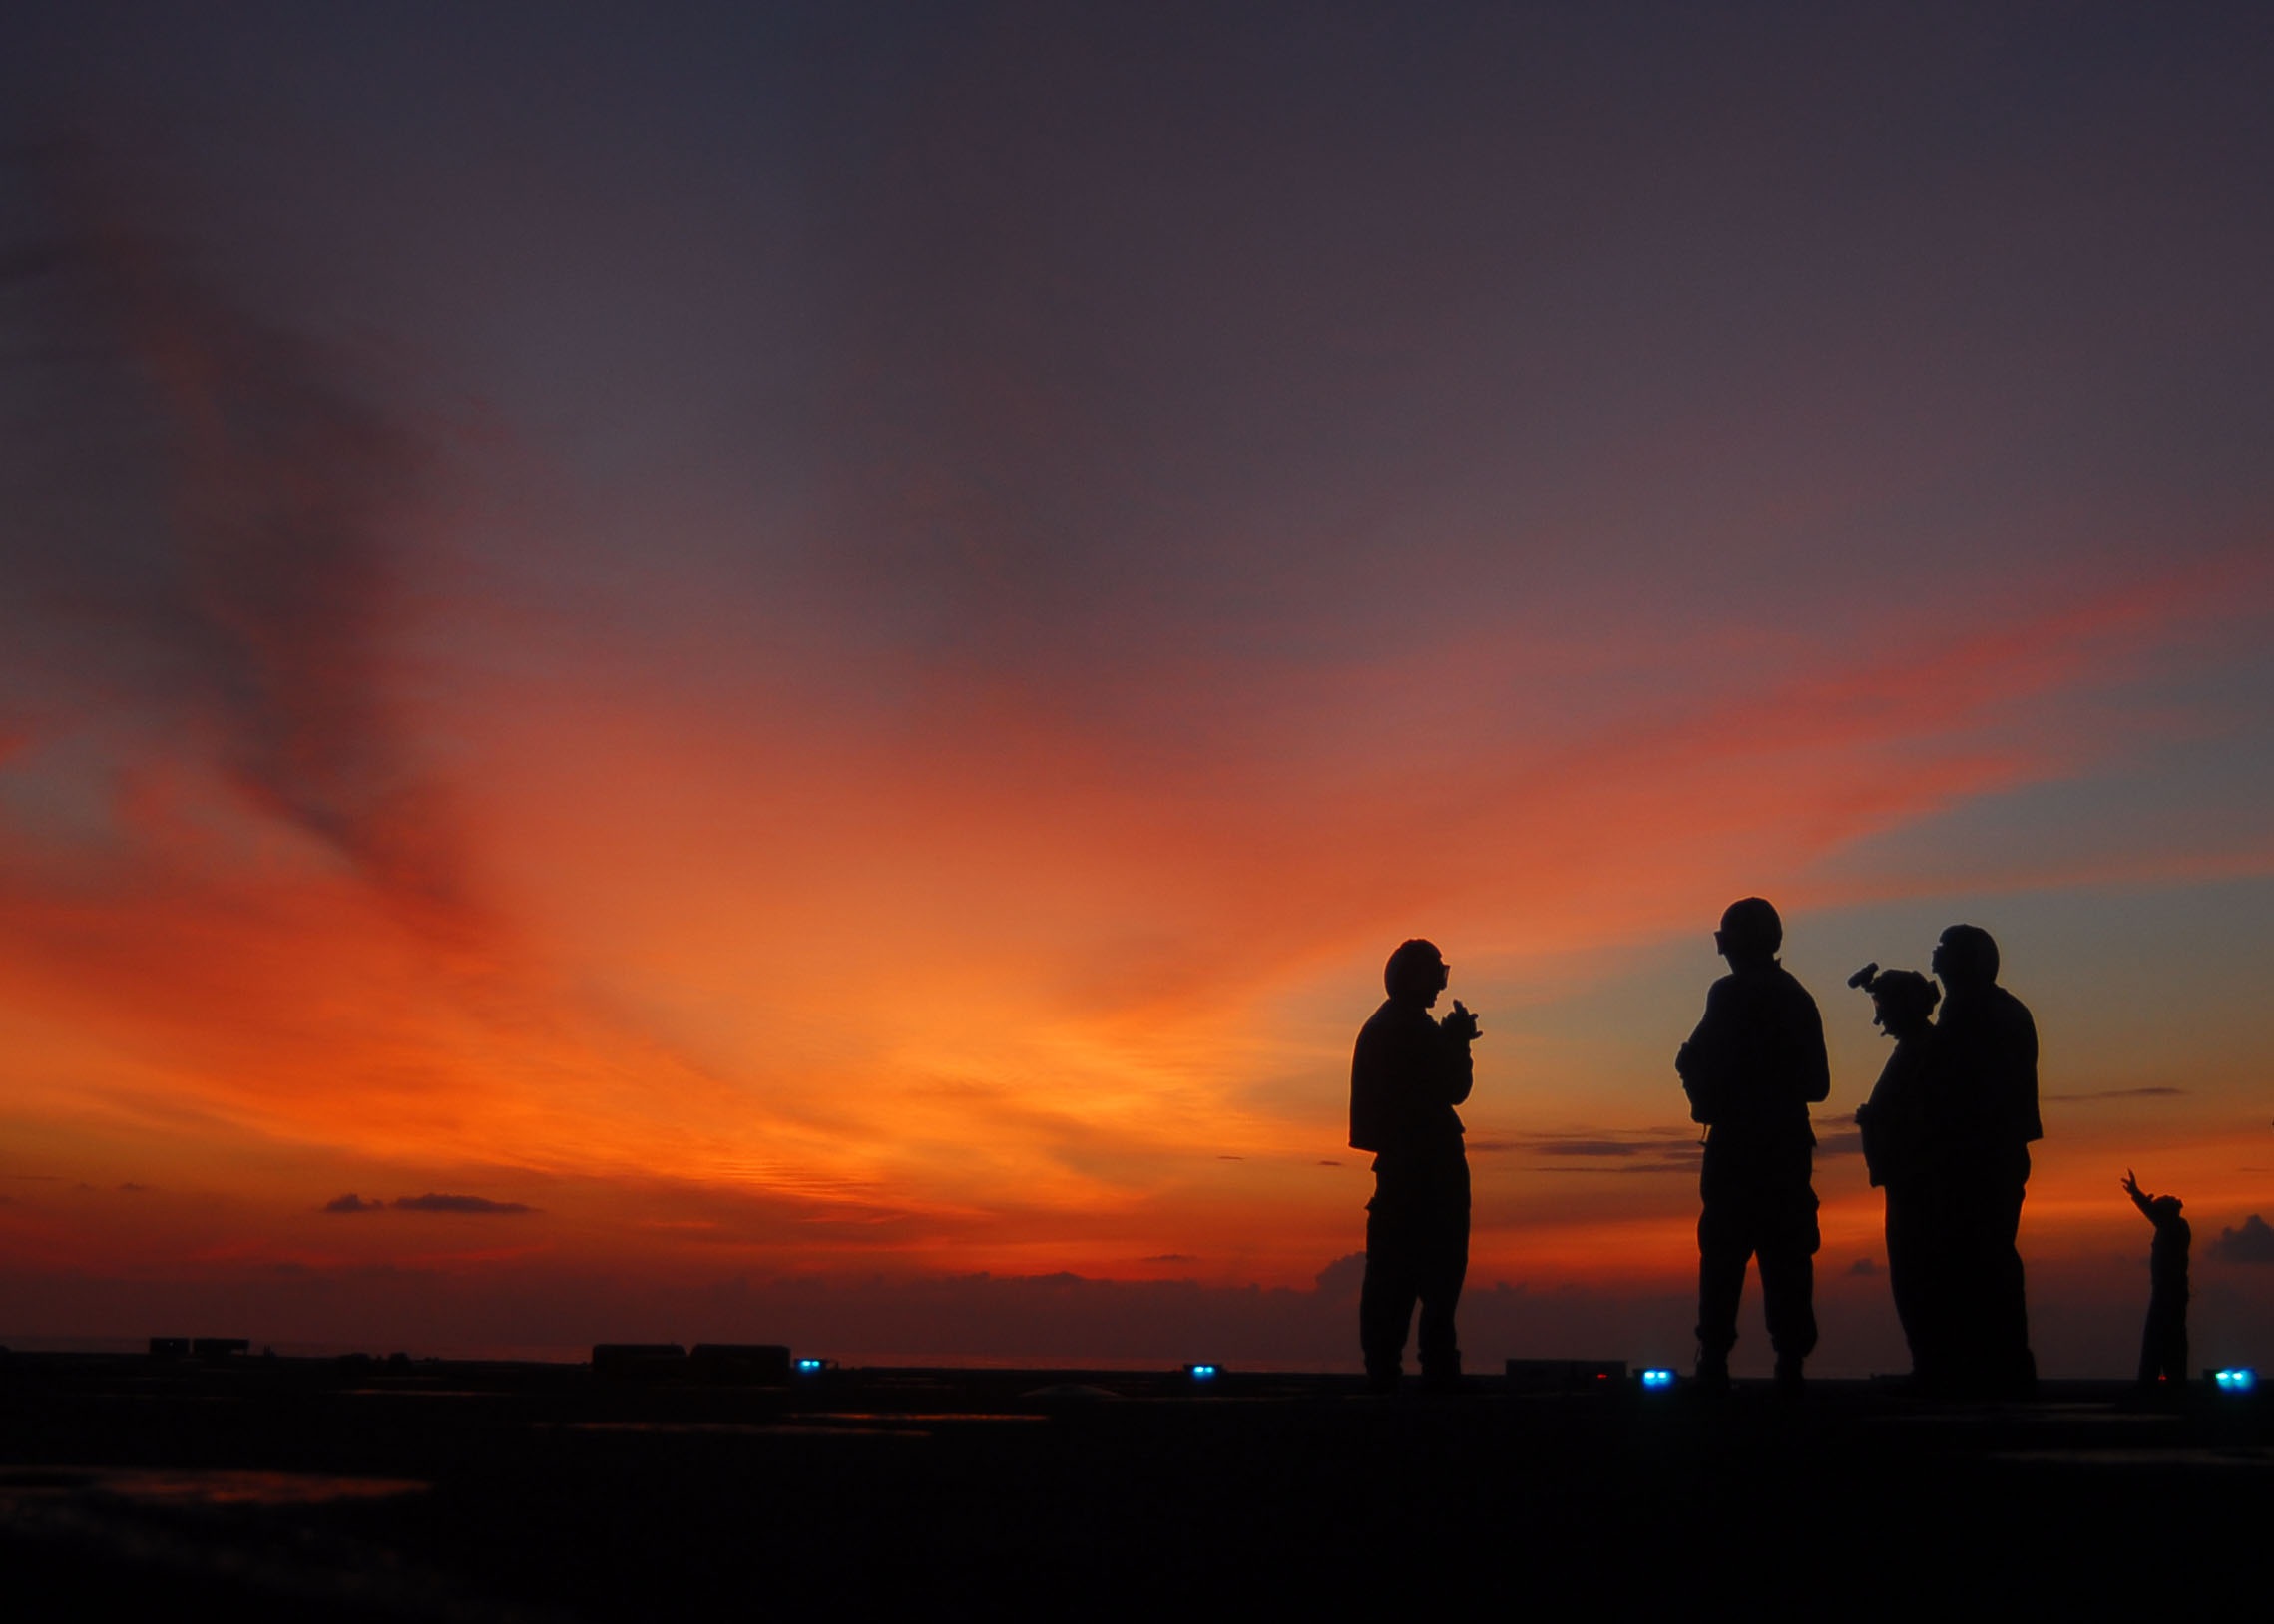
sea, horizon, cloud, sky, sunrise, sunset, boat, morning, dawn, ship, military, dusk, evening, usa, mission, navy, crew, afterglow, night operations preparations, night operations, crewmen